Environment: real
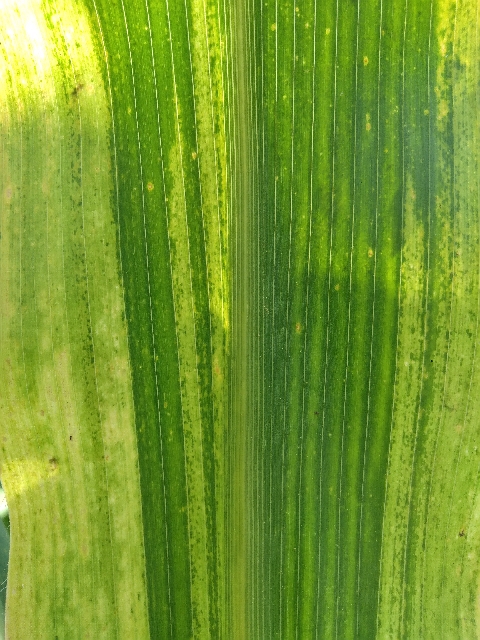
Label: lethal_necrosis